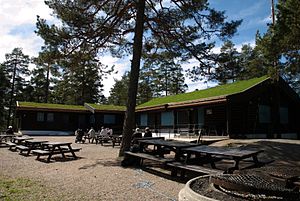
Liastua
Liastua i dag
Liastua er et serveringssted og klubhus i Gjelleråsmarka i Stovner i Oslo. Liastua blev bygget i 1953 og ejes af Høybråten og Stovner Idrettslag. Tæt på stuen ligger Liabakken, eller Lia Skisenter, som er tilpasset yngre udøvere.